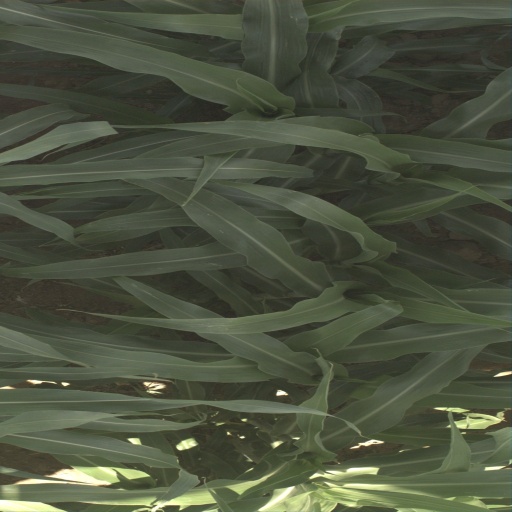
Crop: sorghum